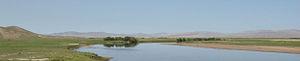
Le Delgermörön encore appelé Mörön gol est un cours d'eau de Mongolie du nord qui coule dans l'aïmag de Hövsgöl. Il est avec l'Ider l'un des deux constituants de la Selenga dont il constitue la rivière-source gauche. Il est donc un sous-affluent de l'Ienisseï, par l'Angara.